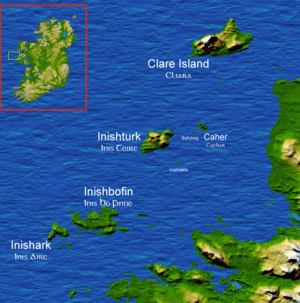
Inishturk est une île irlandaise de l'océan Atlantique au large des côtes du comté de Mayo. L'île est habitée toute l'année et sa population s'élève à environ 70 individus dont certains sont les descendants directs des derniers habitants de l'île voisine Inishark évacuée en 1960. En irlandais, le nom de l'île signifie île au sanglier.